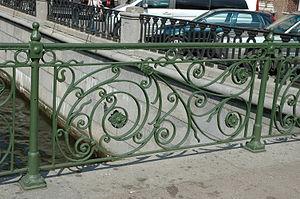
Le pont des Nouvelles Écuries est une passerelle piétonnière de Saint-Pétersbourg qui enjambe le canal Griboïedov. Il tient son nom de la place des Écuries située à proximité.